Fort Tryon Park

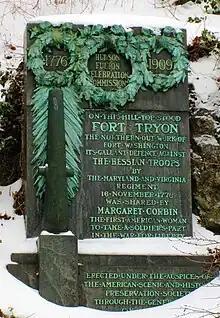
Corbin plaque

Fort Tryon Park contains two playgrounds. The park's northeast corner contains the Anne Loftus Playground, a triangle-shaped play area that primarily serves the Inwood neighborhood to the north. It is named after Anne Susan Cahill Loftus, a local resident who was the district manager of Manhattan Community Board 12 between 1980 and 1989. Opened in 1934, the playground was the only section of Fort Tryon Park that was originally intended for "active recreation" and the only playground designed by the Olmsted Brothers. The Olmsted Brothers built the playground on the site because of its flatness and proximity to the streets nearby. The southwest side of the Anne Loftus Playground contains a one-story stone fieldhouse with a rooftop observation deck that is set into the cliff, and the northeast side contains an entrance to the Dyckman Street station. A large wading pool is located in the middle of the playground, and plane trees encircle the play area. The playground was restored in 1995–1997 under a $1.44 million project that also added handicapped-accessible facilities, additional play structures, and performance space. The Anne Loftus Playground was renovated again between 2021 and 2022.